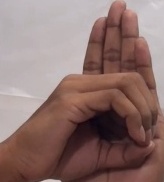
ASL sign: 0